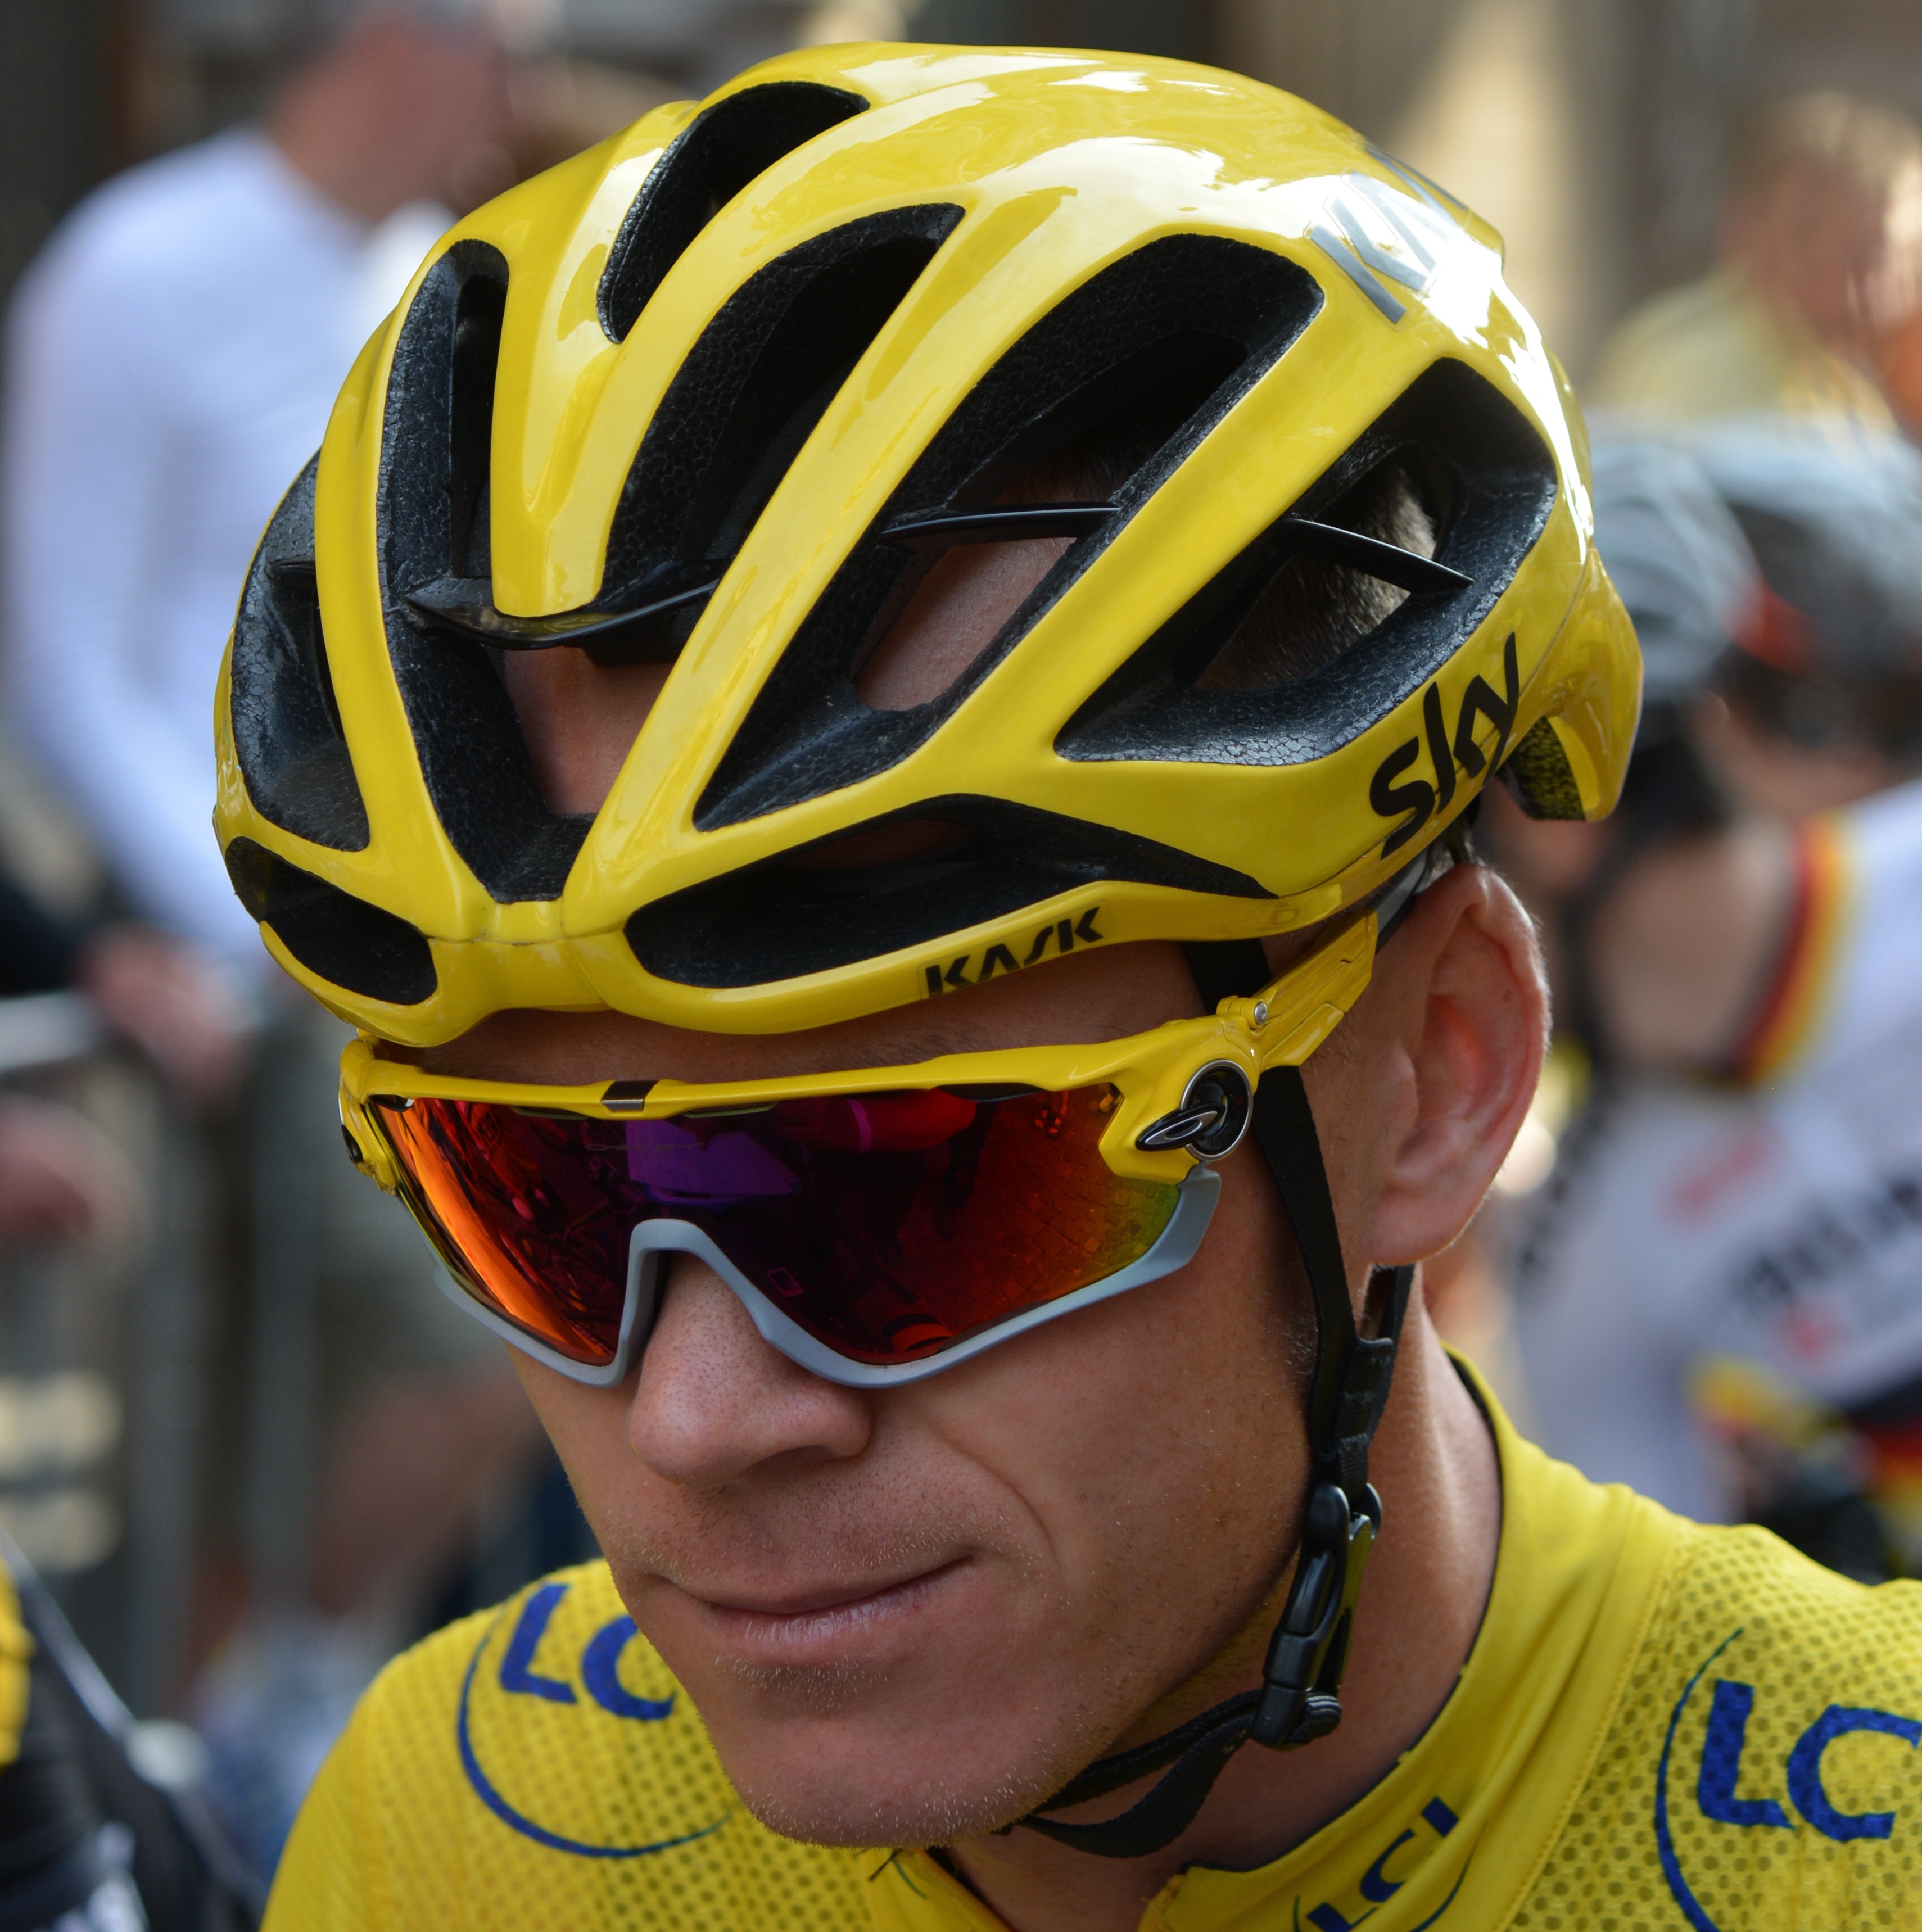
man, people, bicycle, cyclist, clothing, sports equipment, cycling, sports, helmet, winner, champion, professional road bicycle racer, celebrity, interview, chris froome, cycle sport, cyclo cross, bicycle racing, personal protective equipment, yellow jersey